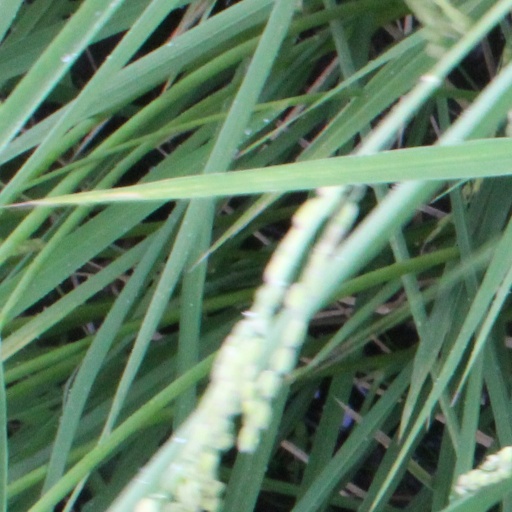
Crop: rice